Chiran Peace Museum for Kamikaze Pilots

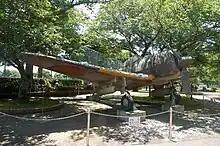
Ki-43 Hayabusa

In 1975 a museum was built to commemorate the lives of the pilots and document their "patriotic efforts for peace". Enlarged in 1985, exhibits include four planes: a Nakajima Ki-43 Hayabusa, a 1943 Kawasaki Ki-61 Hien, a 1944 Nakajima Ki-84 Hayate, and a Mitsubishi Zero recovered from the seabed in 1980. On a personal level, the exhibit includes letters, poems, essays, testaments, and other artefacts; as well as photographs of the 1,036 pilots, arranged in the order in which they died. There is also the grand piano on which two of the pilots played the "Moonlight Sonata" the night before their final mission.